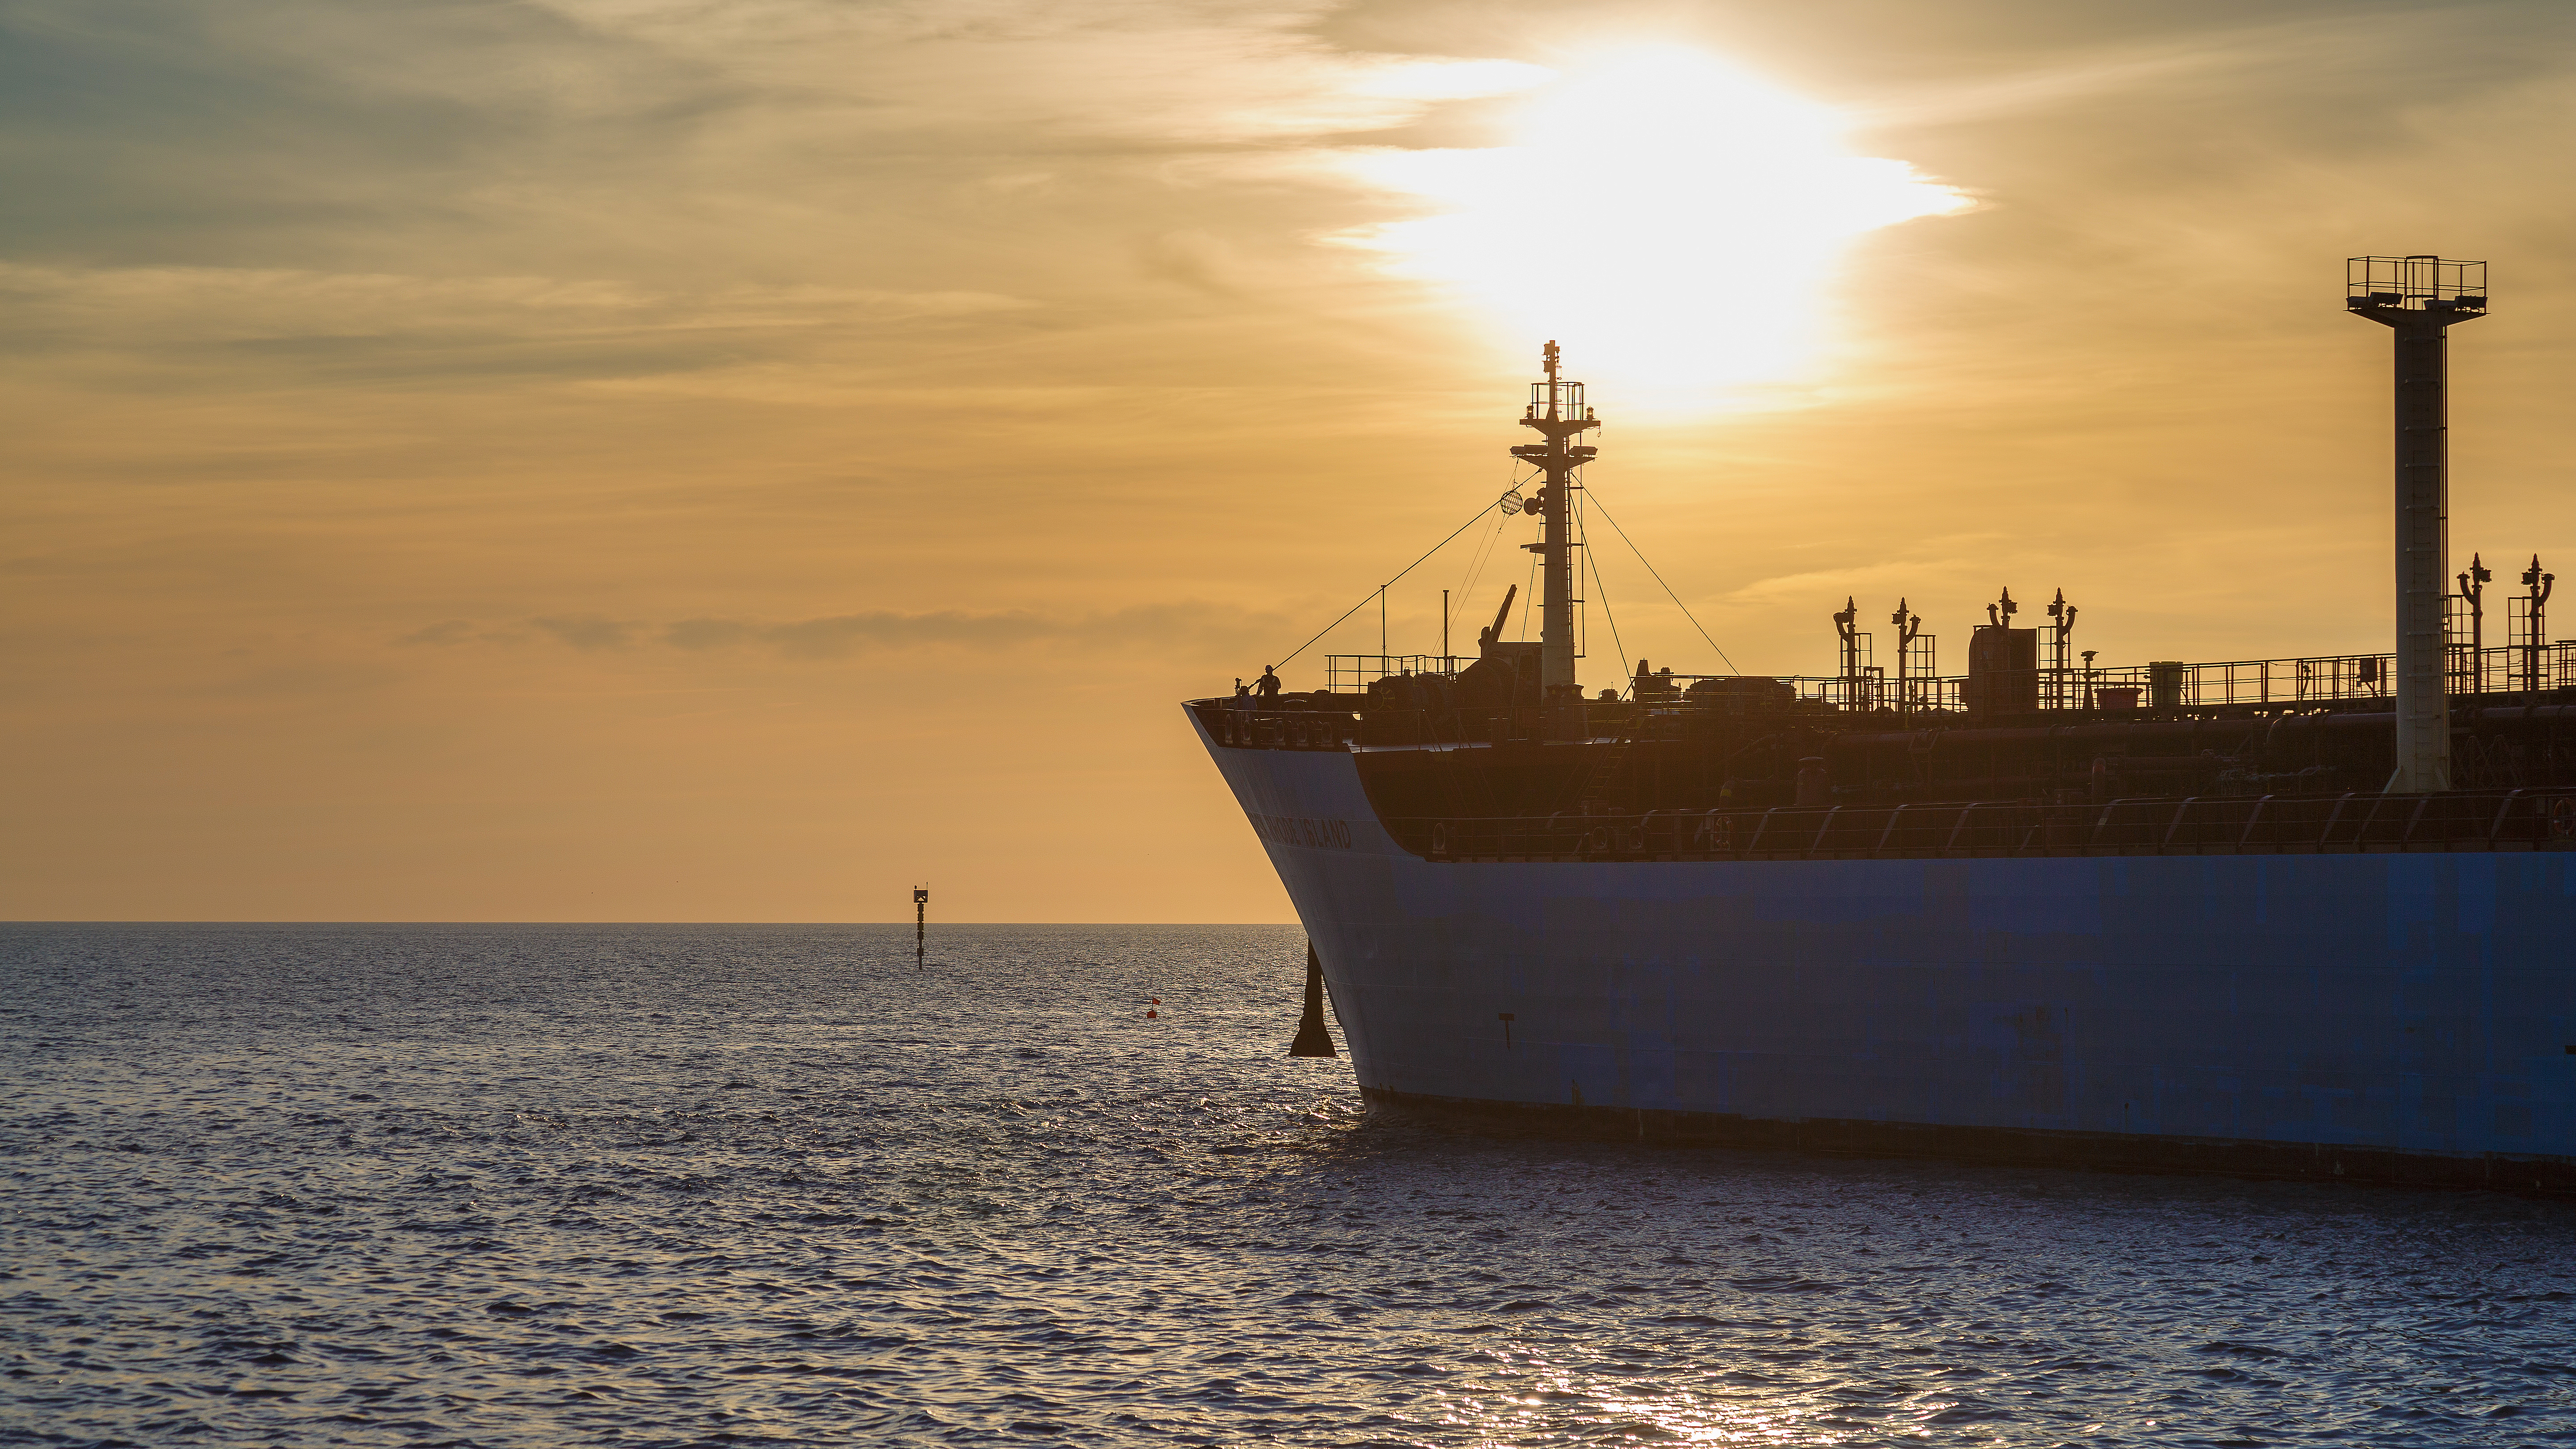
sea, coast, water, ocean, horizon, cloud, sun, sunrise, sunset, sunlight, morning, wave, dawn, tanker, panorama, dusk, evening, golden, reflection, vehicle, seascape, bay, mer, cargo, goldenhour, waterscape, sunsettime, p trolier